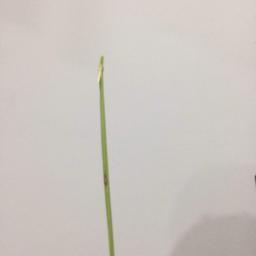
Label: Rice___Leaf_Blast